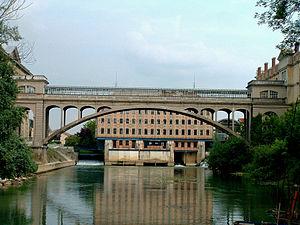
Noisiel - Chocolaterie Menier - Le pont Hardi
Armand Considère, né le 8 juin 1841 à Port-sur-Saône et mort en 1914 à Paris, est un ingénieur des Ponts et Chaussées qui, après avoir créé sa société d'études, a développé les applications du béton armé. Il a inventé le béton fretté.
Noisiel est une commune française située dans le département de Seine-et-Marne en région Île-de-France. Elle fait partie de la banlieue est parisienne et de la ville nouvelle de Marne-la-Vallée.